Hande Yener

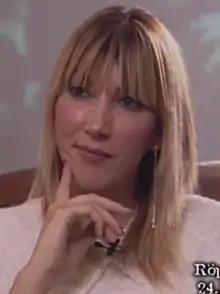
Yener during an interview with "Müzik Dergisi" in December 2004

Yener's third studio album was recorded in Hamburg and Istanbul, and was released under the title "Aşk Kadın Ruhundan Anlamıyor" in July 2004 by Erol Köse Production. Yener later said that she had become more professional while working on this album and "I listen to the songs while being played by guitar with all my soul and feelings, as a listener. If I like it myself, I'll give it a thumbs-up. I mean, questions like 'Does it become a hit, how much will it sell?' do not pop up in my head. I don't put myself in the mindset that we are preparing this album for Hande Yener. The team also worked with the same energy, very intensely, everyone put their most precious and valuable songs together for this album. All the songs they made were very successful and they were songs that could be considered classic in terms of quality. They just gave me the songs that matched with my style." The album was well-received and found successful by music critics. The hit songs "Acele Etme", "Kırmızı" and "Acı Veriyor" were all turned into music videos, followed by separate clips for "Armağan", "Hoşgeldiniz" and "Bu Yüzden". "Acele Etme", "Kırmızı" and "Acı Veriyor" became number-one hits on many radio's music lists. "Aşk Kadın Ruhundan Anlamıyor" sold 400,000 copies in 2004, and received a gold certification from MÜ-YAP. At an award ceremony organized by İstanbul FM, the album received the Golden Album award. From 20 to 21 August 2005, Yener gave concerts at Rumelihisarı with the help of Italian dancer and director Luca Tommassini.